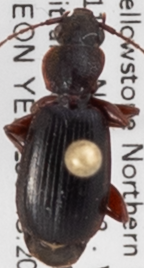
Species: Cymindis cribricollis
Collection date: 2018-08-09
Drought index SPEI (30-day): -1.106
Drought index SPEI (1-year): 1.45
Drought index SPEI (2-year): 0.9